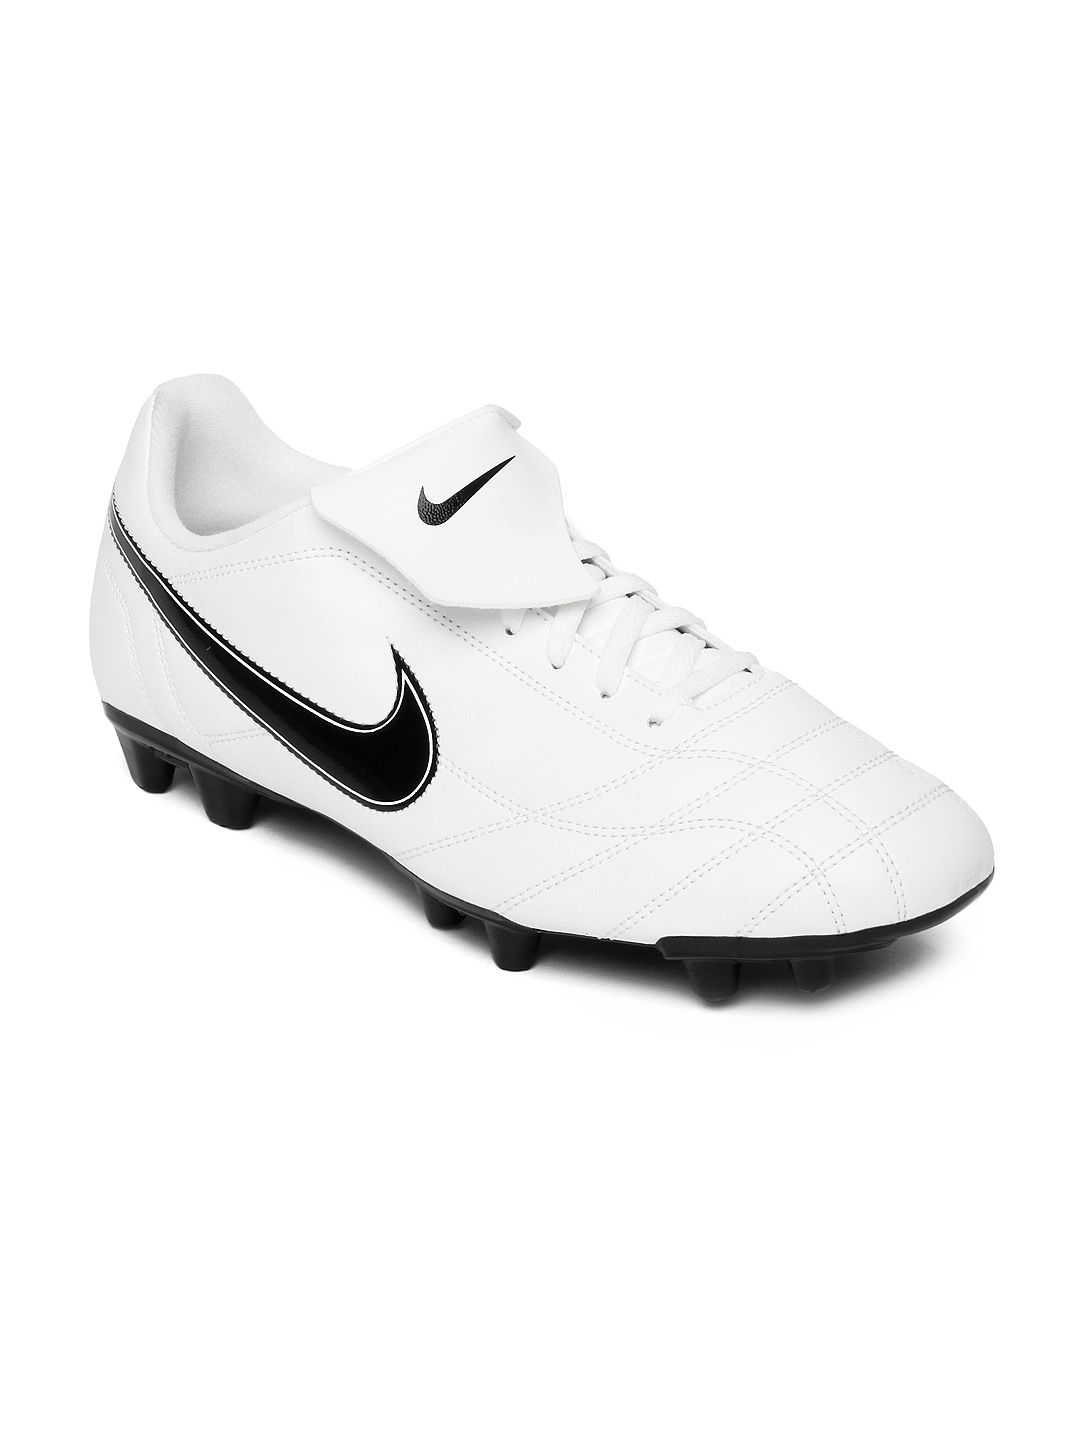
Nike White Egoli Fg     Football  Sports Shoes
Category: Footwear / Shoes / Sports Shoes
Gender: Men
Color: White
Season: Fall 2014
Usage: Sports